Queering Paradigms

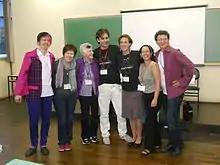
QP organisers

QP 4 took place in Rio de Janeiro and was organised by Rodrigo Borba, Elizabeth Lewis, Branca Fabrício and Diana Pinto, who are also the editors of the QP 4 and QP4a books: QP4 in English was published in 2014 and another volume, QP4a, has been published in 2017 as a bilingual book in Portuguese and Spanish ("Insurgências" queer "ao sul do Equador").